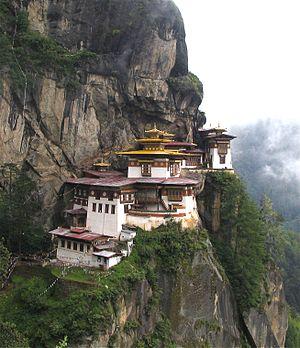
Liste non exhaustive des Temples et monastères bouddhistes à travers le monde.
Le Je Khenpo est le chef spirituel du Bhoutan, appelé officiellement le Dharma Raja par les orientalistes, est le titre donné à la hiérarchie religieuse supérieure du Bhoutan. Son principal devoir est de diriger le Dratshang Lhentshog du Bhoutan, qui supervise le Corps monastique central et arbitre en matière de doctrine, assisté de cinq Lopen Rinpochés. Le Je Khenpo est également responsable de nombreuses fonctions liturgiques et religieuses importantes à travers le pays. La séance de Je Khenpo est également formellement le chef de la branche sud de l'école Drukpa Kagyu, qui fait partie de la tradition Kagyu du bouddhisme tibétain. Mis à part le roi du Bhoutan, seul le Je Khenpo peut donner un kabney safran.
Taktshang est le plus célèbre des monastères bouddhistes du Bhoutan. Il est accroché à une falaise à 3 120 mètres d'altitude, à environ 700 mètres au-dessus de la vallée de Paro.